Think Like a Cat

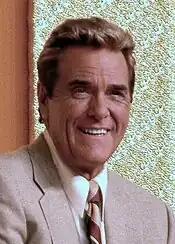
Chuck Woolery, host of the special

Tryouts for the show were held on June 21, 2008. Potential contestants auditioned in front of a panel of three judges, which included Vincent Pastore and Lee Meriwether. Those who passed the auditions were flown to Hollywood to compete with their cats as contestants. The program, which was hosted by Chuck Woolery, executive produced by David Doyle, and sponsored by Meow Mix, premiered as a one-time special on November 15, 2008. Reruns of the program aired four times throughout the rest of the month. Woolery expressed excitement at the prospects of the special, stating that the show "was designed to prove or disprove" that owners know everything they think they know about cats. Steve Ochi, a writer for the show, called the project a "success", though a minor incident did occur when a camera-shy cat forced the producers to use a stuffed cat for some shots. No new episodes have been produced since the original special.